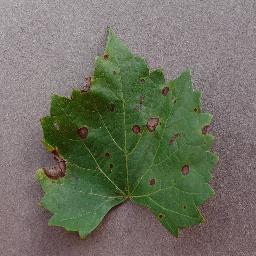
Label: Grape___Black_rot